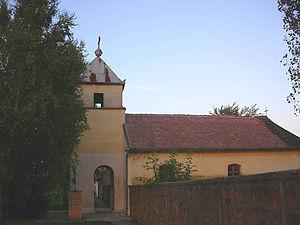
Dobričevo est un village de Serbie situé dans la province autonome de Voïvodine. Il fait partie de la municipalité de Bela Crkva dans le district du Banat méridional. Au recensement de 2011, il comptait 194 habitants.